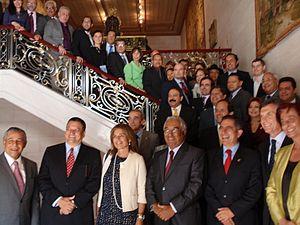
L'Union des Capitales culturelles ibéro-américaines est une association internationale dont le siège est à Madrid. Elle regroupe 29 villes : capitales et villes principales ibéro-américaines.